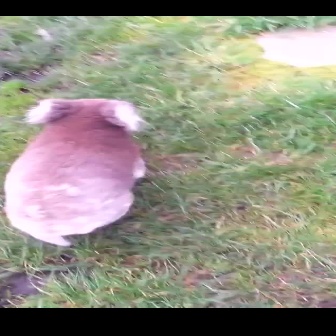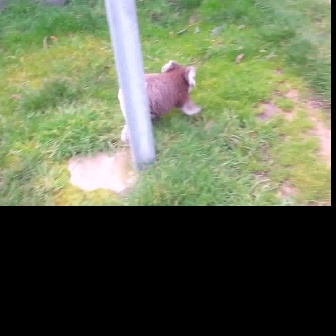
  Please identify the target specified by the bounding box [1,98,148,245] in the first image and locate it in the second image. Return the coordinates in [x_min,y_min,x_max,y_max] format.
Answer: [117,59,200,142]